List of numbered streets in Manhattan

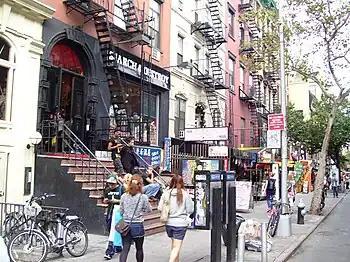
8th Street and St. Mark's Place

8th and 9th streets run parallel to each other, beginning at Avenue D, interrupted by Tompkins Square Park at Avenue B, resuming at Avenue A and continuing to Sixth Avenue. West 8th Street is an important local shopping street. 8th Street between Avenue A and Third Avenue is called St Mark's Place, but it is counted in the length below.